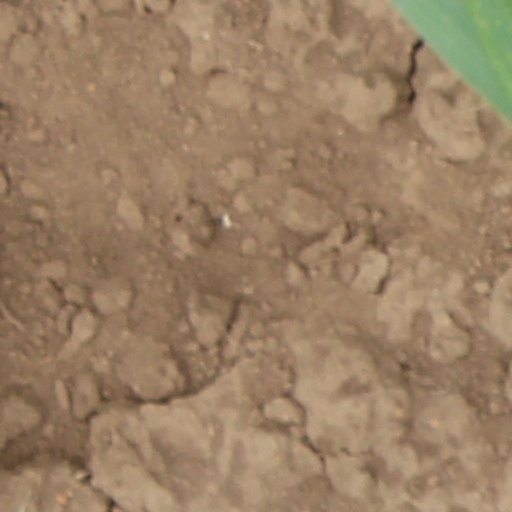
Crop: wheat